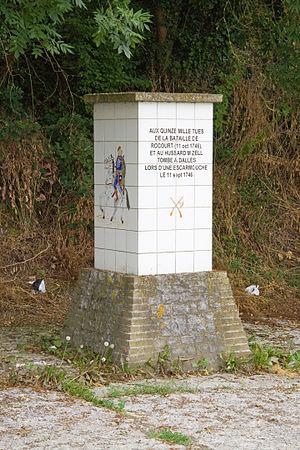
Un des rares souvenirs de la bataille de Rocourt
La bataille de Rocourt, parfois orthographié Roccoux, Raucoux ou Roucoux, oppose les armées française et autrichienne le 11 octobre 1746, à Rocourt sur les hauteurs nord de Liège, dans l'actuelle Belgique, pendant la guerre de Succession d'Autriche.